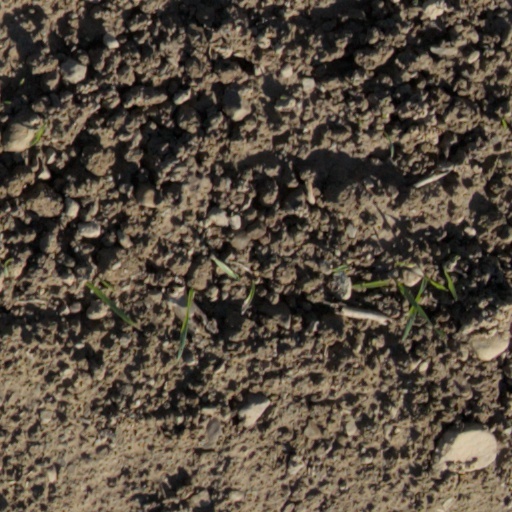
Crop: wheat